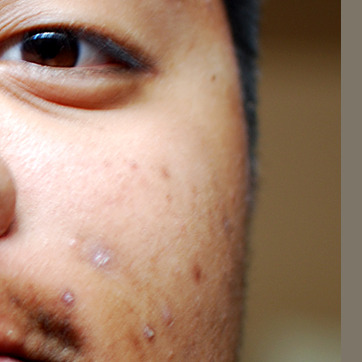
Material: skin